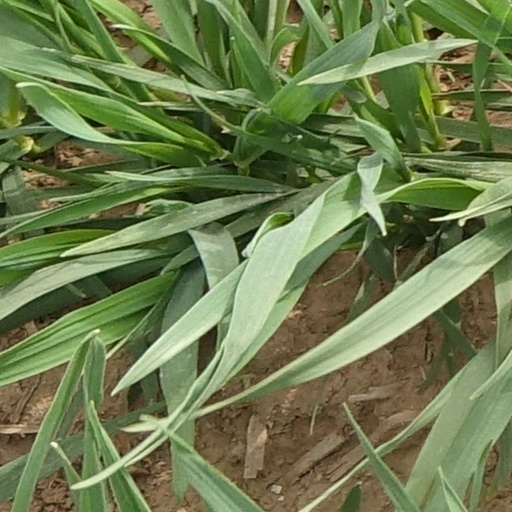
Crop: wheat